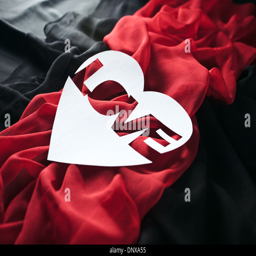
the broken heart , a symbol of unfortunate love